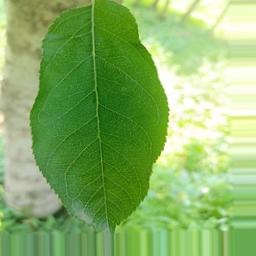
Label: Healthy